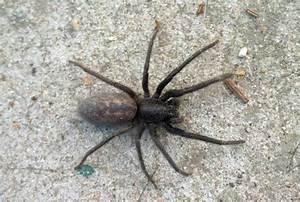
spider